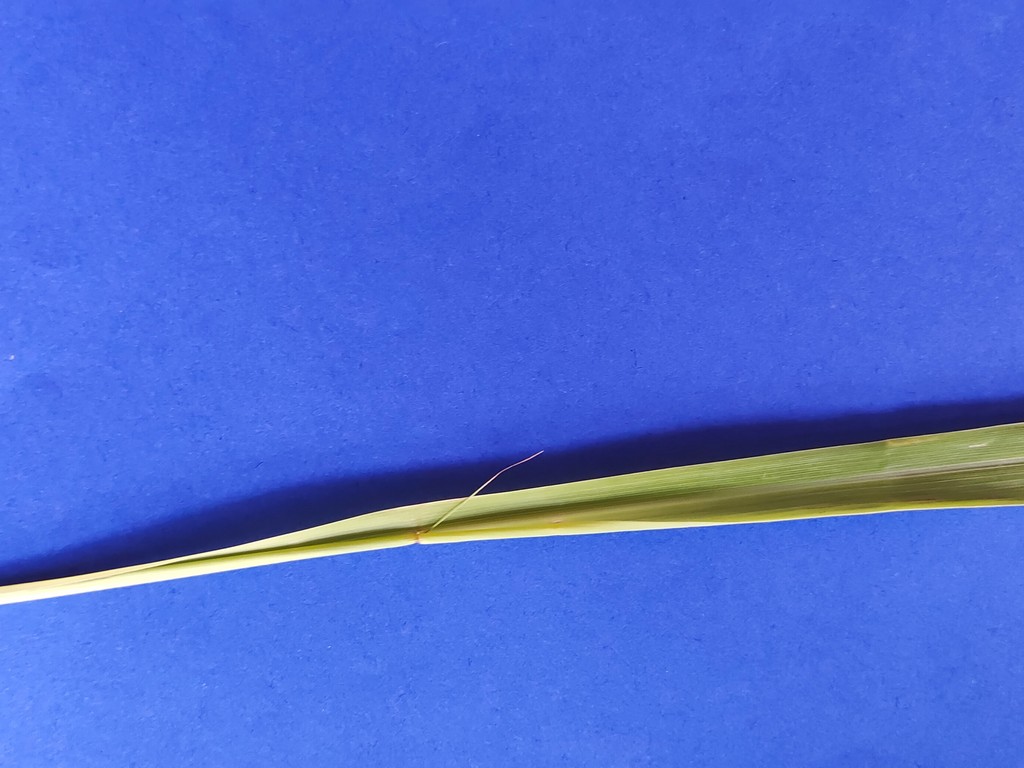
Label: Healthy